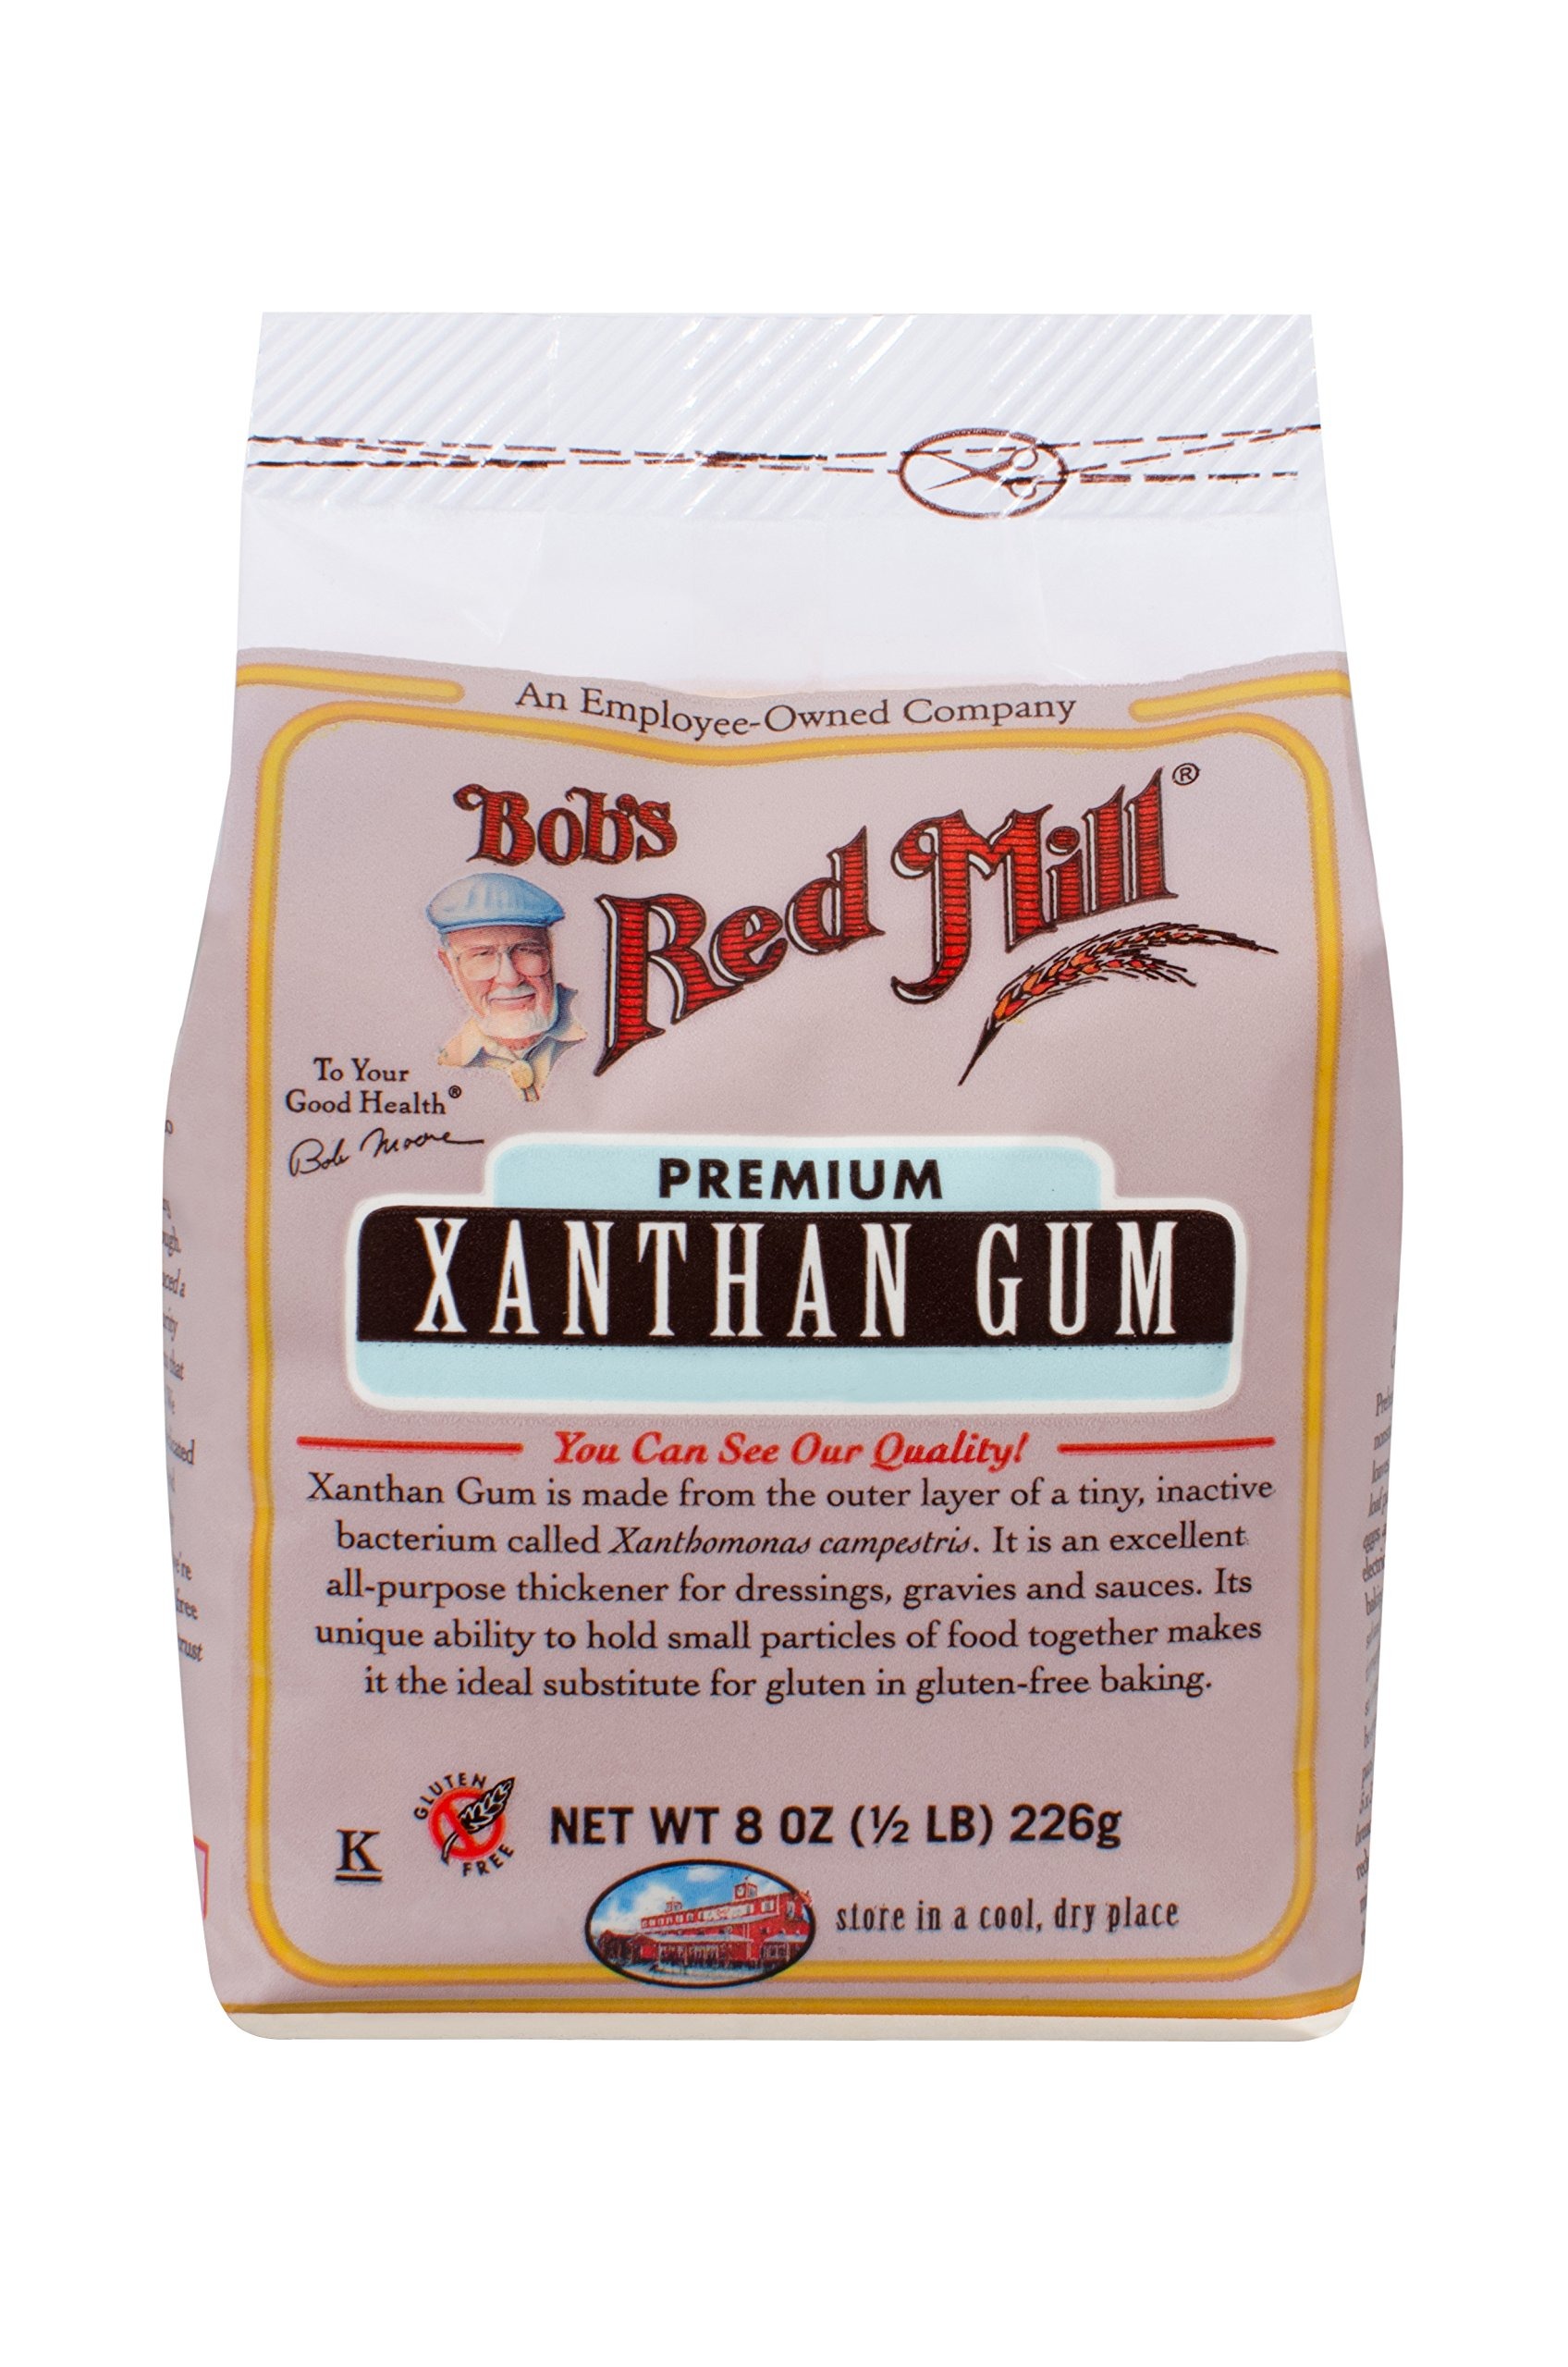
Item Name: Bob's Red Mill Gum Xanthan, 8 Ounce
Bullet Point: Bob's red mill premium xanthan Gum
Value: 8.0
Unit: Ounce

Price: 10.49